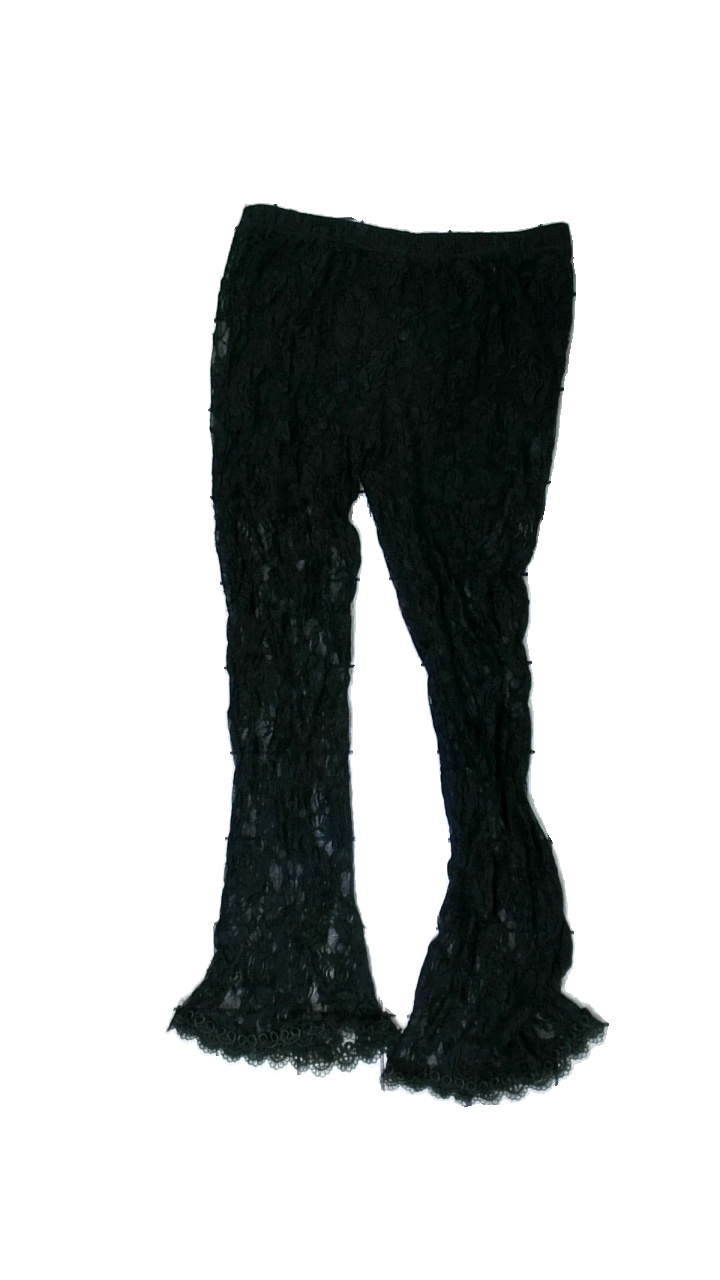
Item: Trousers (Ladies)
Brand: Missing
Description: svarta lace byxor med blommor och spets. fläckar fram i mitten.
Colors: Black
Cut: Regular
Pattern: Lace
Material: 100% nylone
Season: All
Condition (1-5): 4
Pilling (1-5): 5
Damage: fläckar
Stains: Minor
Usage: Export
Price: <50